Network delay

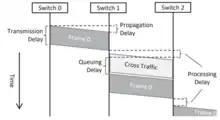
Graphical depiction of contributions to network delay

Network delay is a design and performance characteristic of a telecommunications network. It specifies the latency for a bit of data to travel across the network from one communication endpoint to another. It is typically measured in multiples or fractions of a second. Delay may differ slightly, depending on the location of the specific pair of communicating endpoints. Engineers usually report both the maximum and average delay, and they divide the delay into several parts: